Det skete på Møllegården

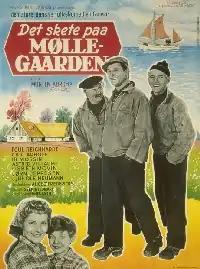
Film poster

Det skete på Møllegården is a 1960 Danish family film directed by Alice O'Fredericks and Robert Saaskin.